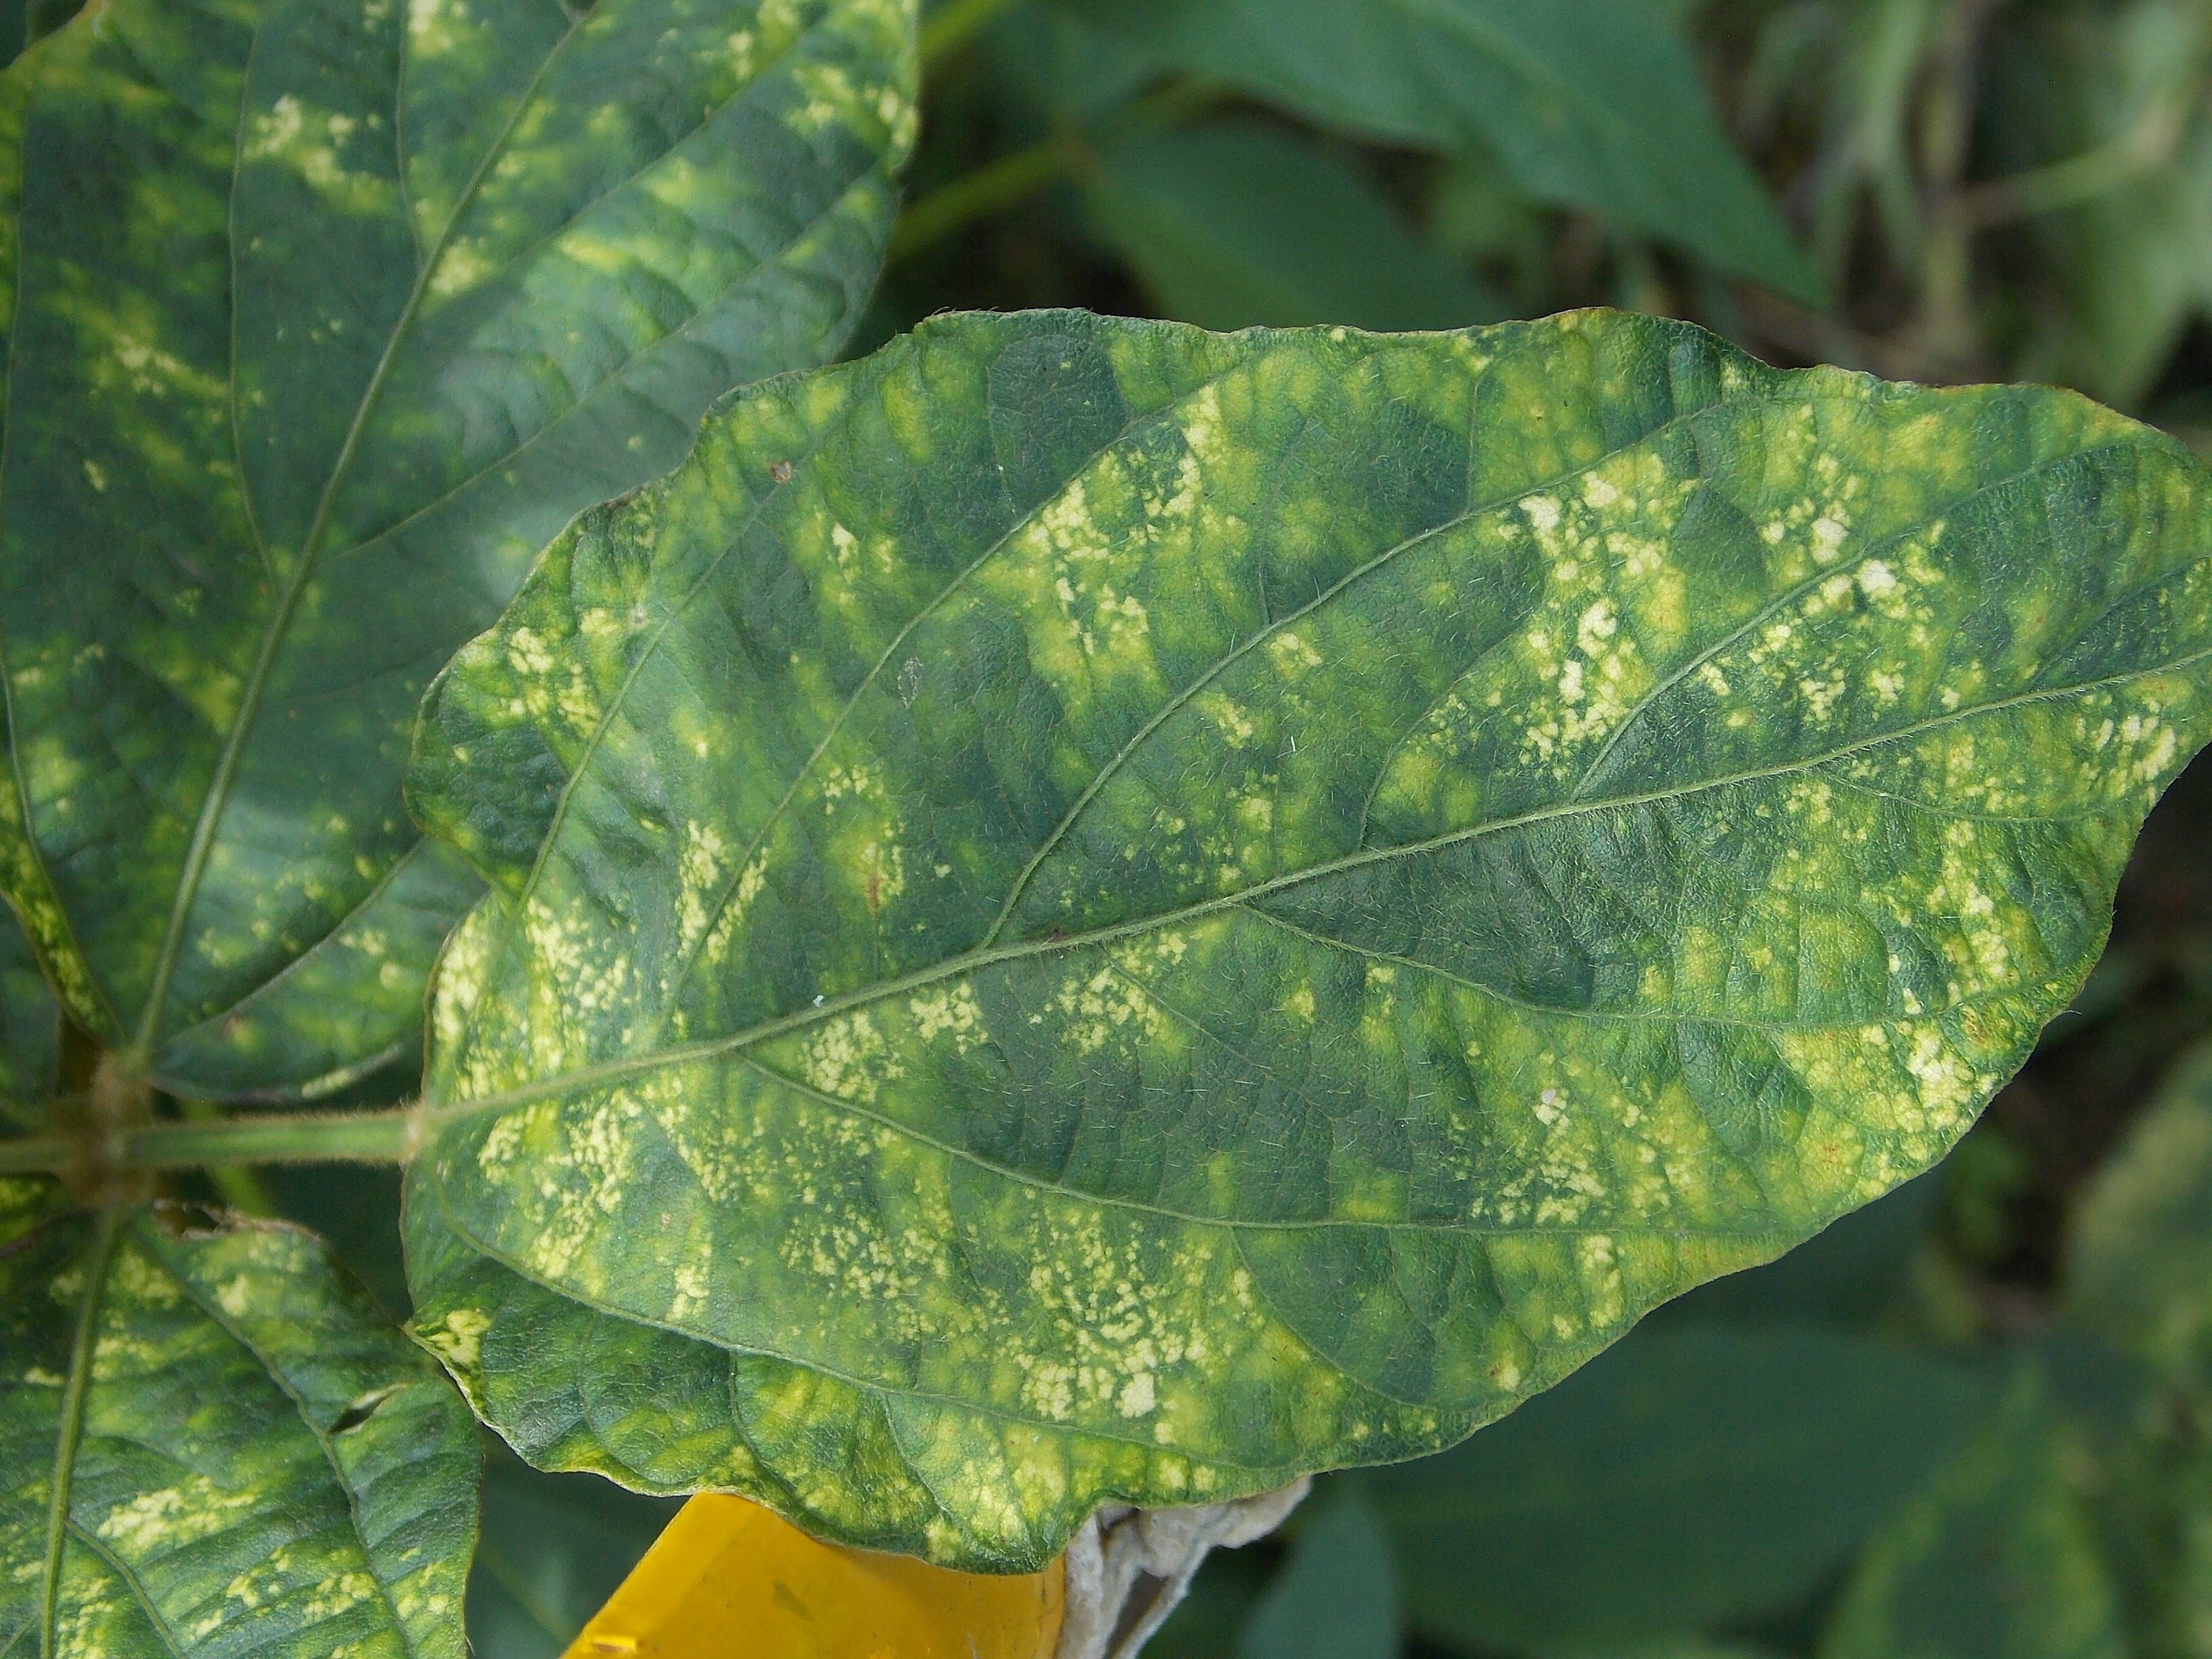
Label: Disease